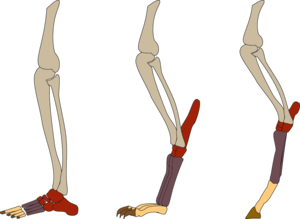
Les différents types de locomotions chez les amniotes. De gauche à droite